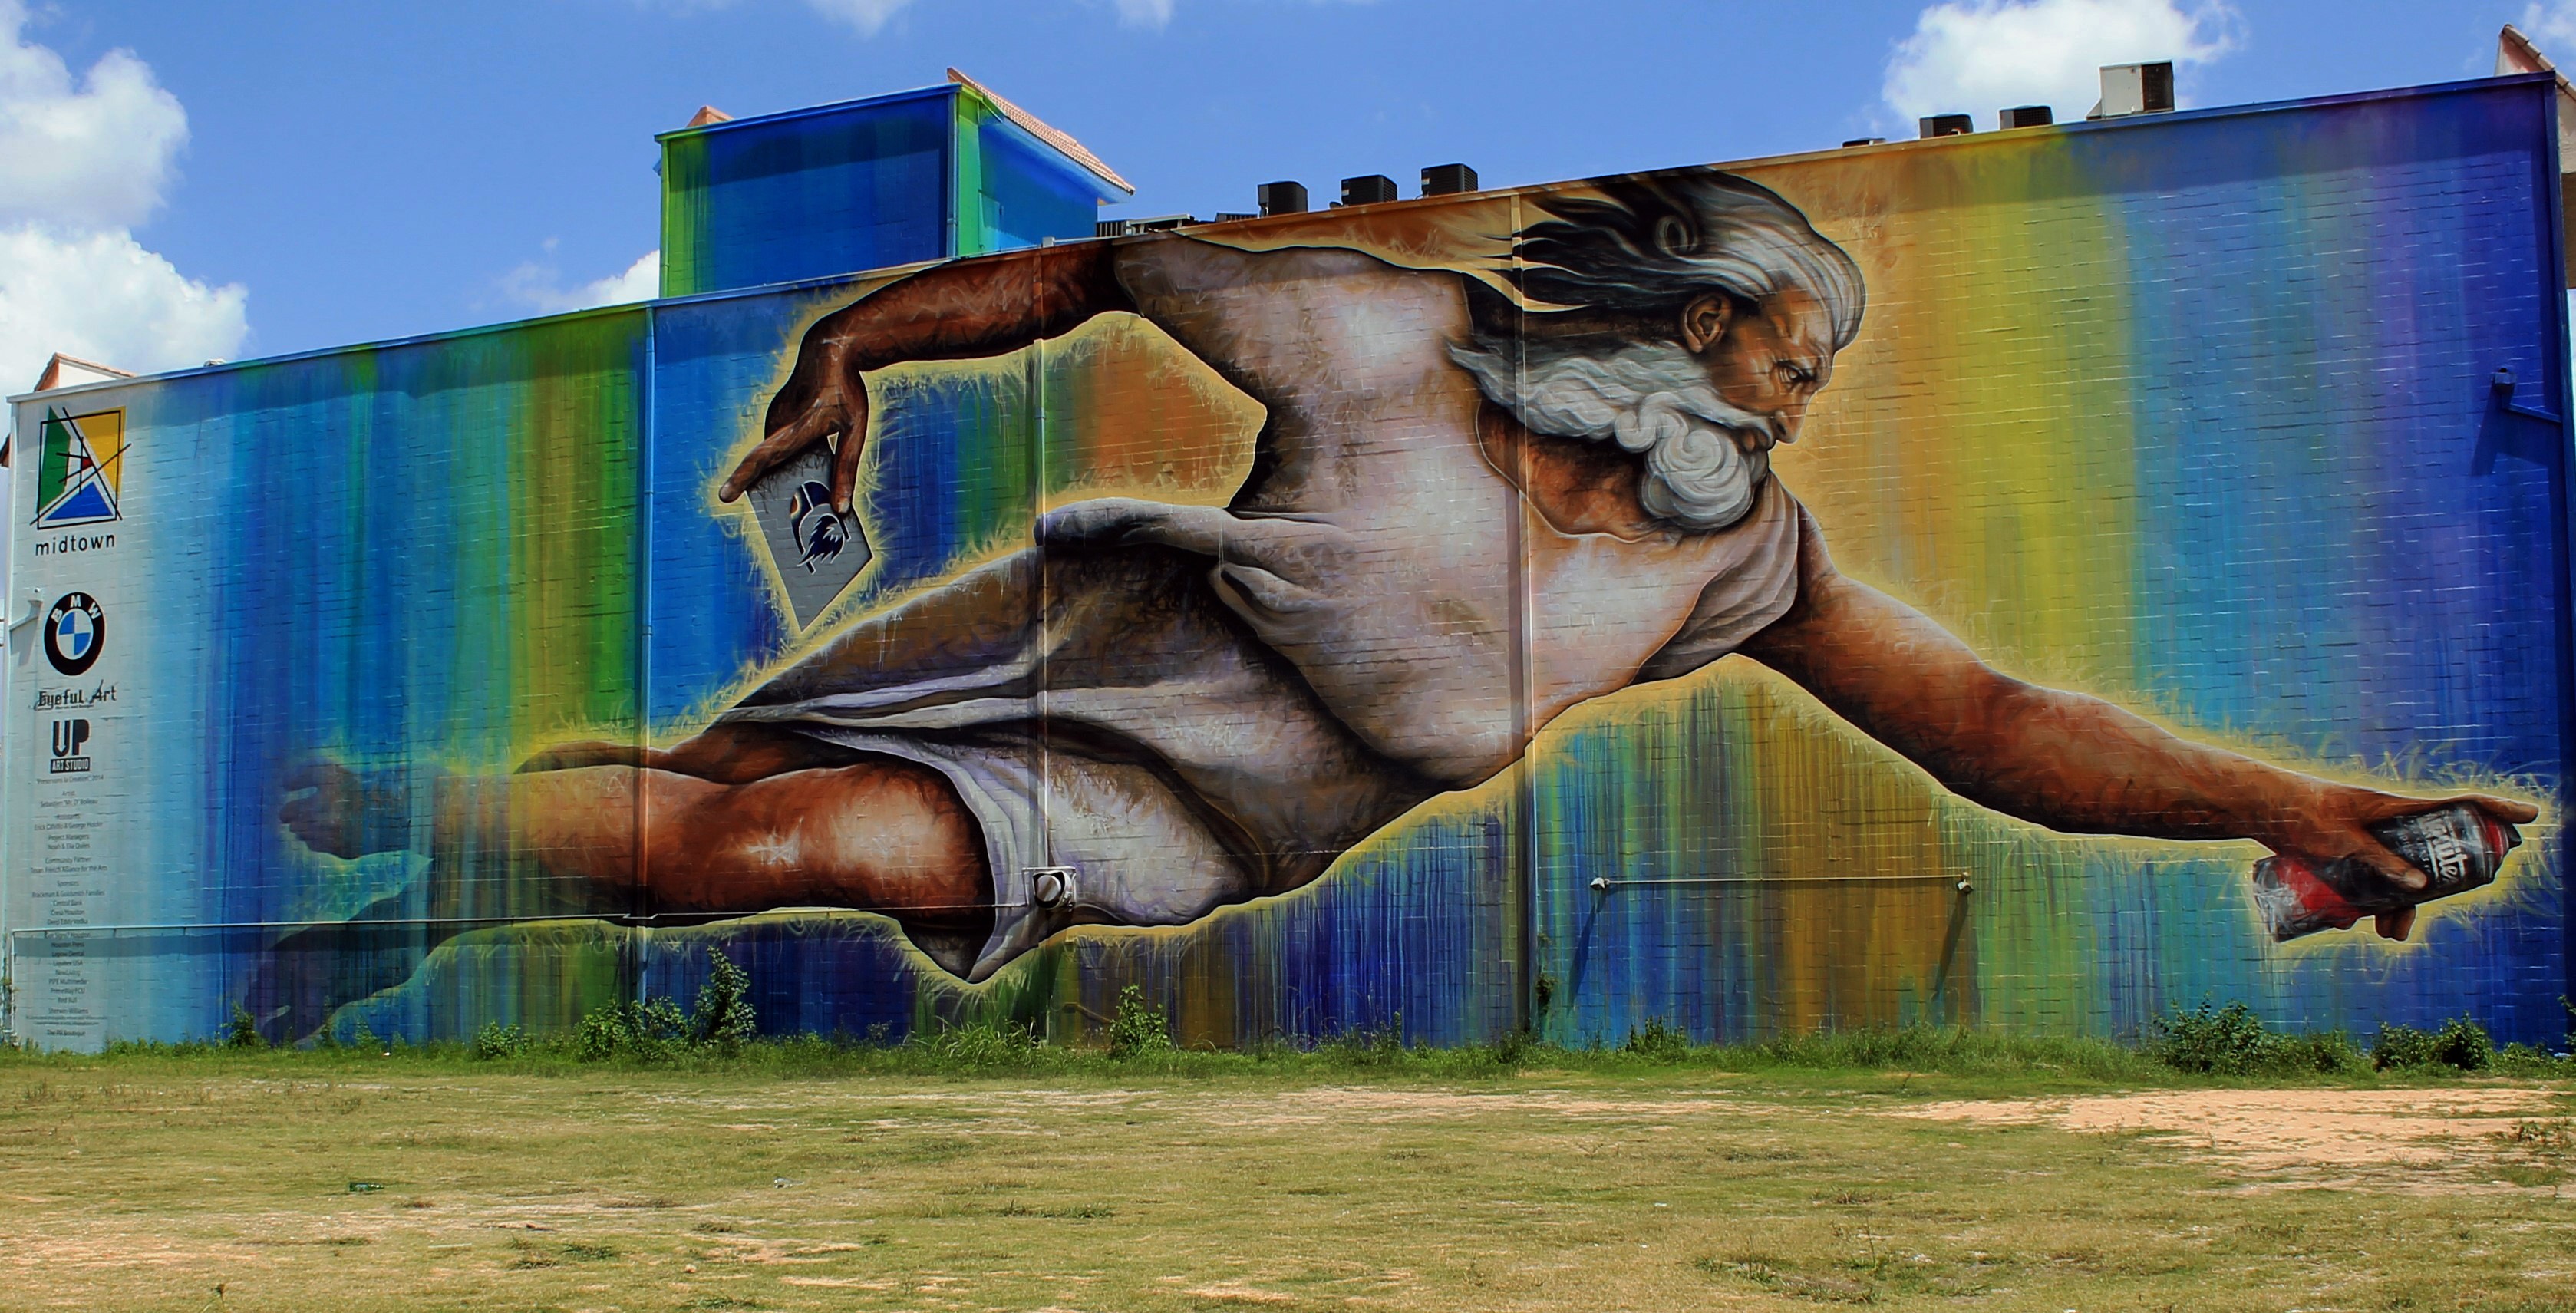
advertising, travel, religion, ancient, tourism, graffiti, street art, art, da vinci, mural, culture, graffitti, houston